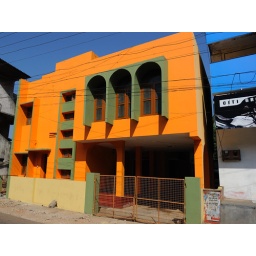
Snatch shots taken from the car window whilst travelling in Kerala. India. March 2010